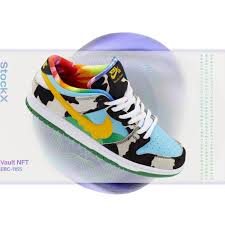
Label: Sneaker